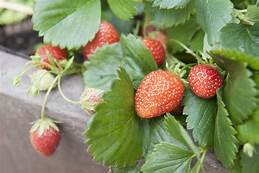
Label: Strawberry